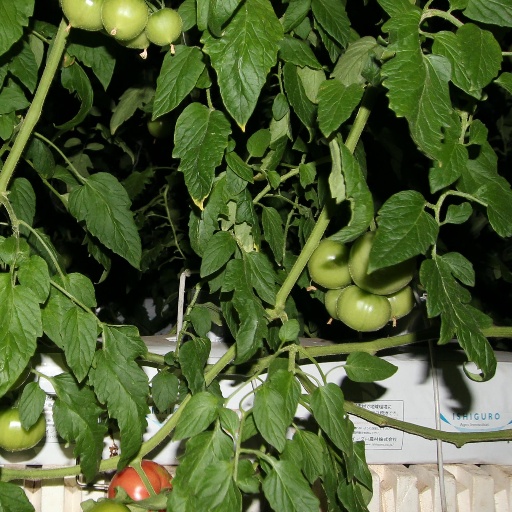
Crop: tomato